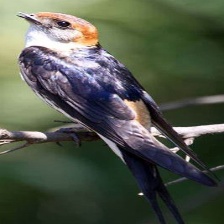
Species: STRIPPED SWALLOW
Scientific name: CECROPIS ABYSSINICA